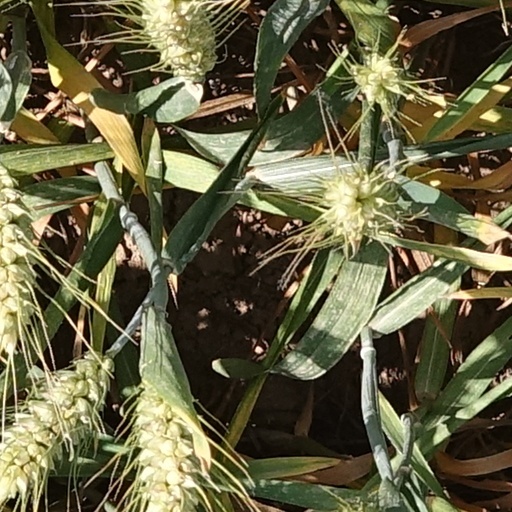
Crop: wheat